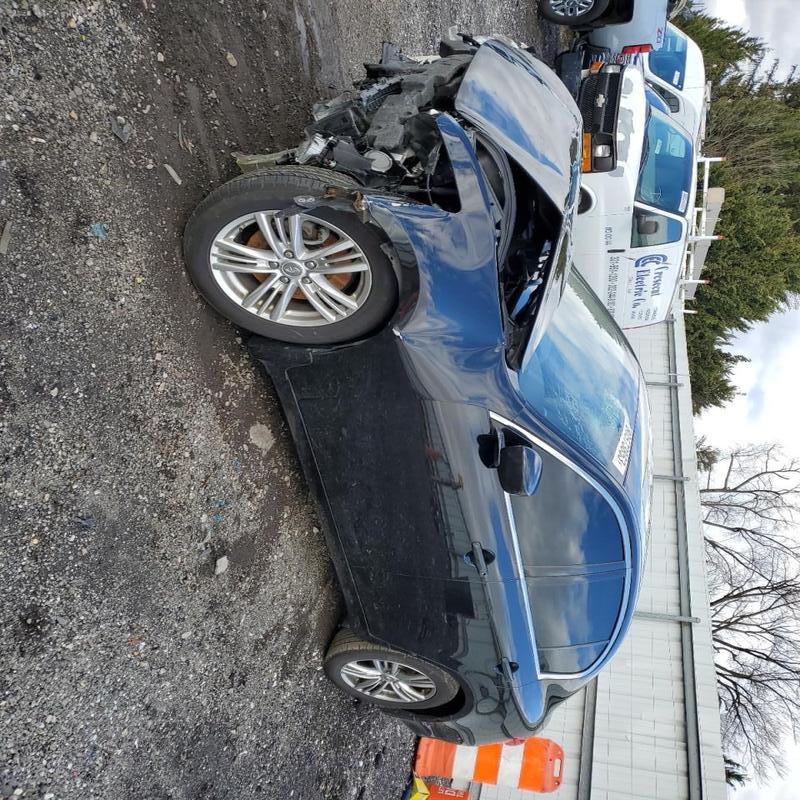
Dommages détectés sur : plaque d'immatriculation avant, pare-choc avant, capot, aile avant gauche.
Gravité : majeur